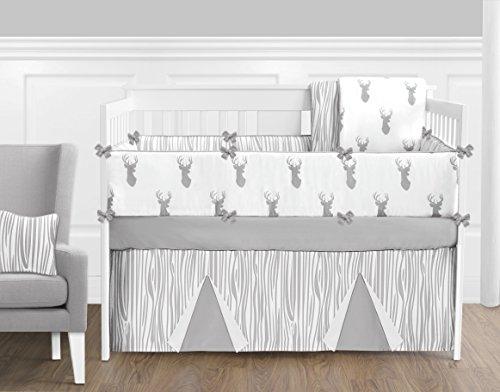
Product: Sweet Jojo Designs Baby Children Kids Clothes Laundry Hamper for Grey and White Woodland Deer Bedding Set
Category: Baby Products | Nursery | Furniture | Storage & Organization | Hampers
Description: Great Condition.
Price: $40.47